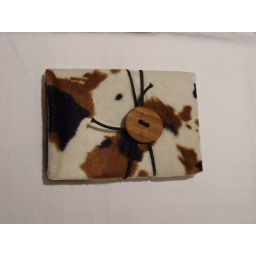
little notebook covered in animal print softly padded, closed with black cord elastic and finished with beatiful handmade wooden button